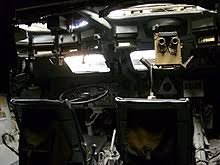
Label: BTR-80